2012 Dutch general election

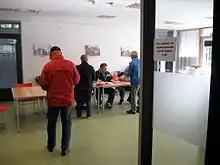
Polling station in Silvolde, Gelderland

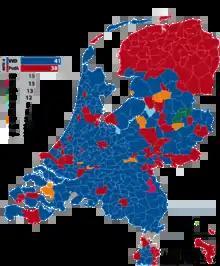
The largest party in each municipality

There was a turn-out of 74.6%, about one percent less than the previous election two years before. The NOS reported the following results after 100% of the votes were counted: